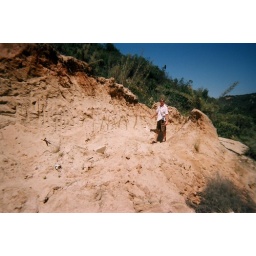
Matt Writting his name in the mountain wall